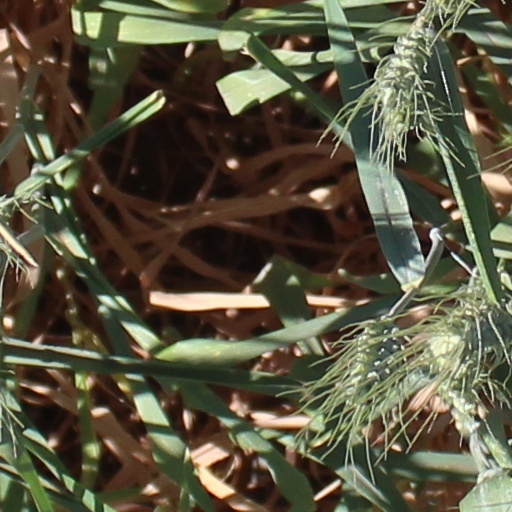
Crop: wheat